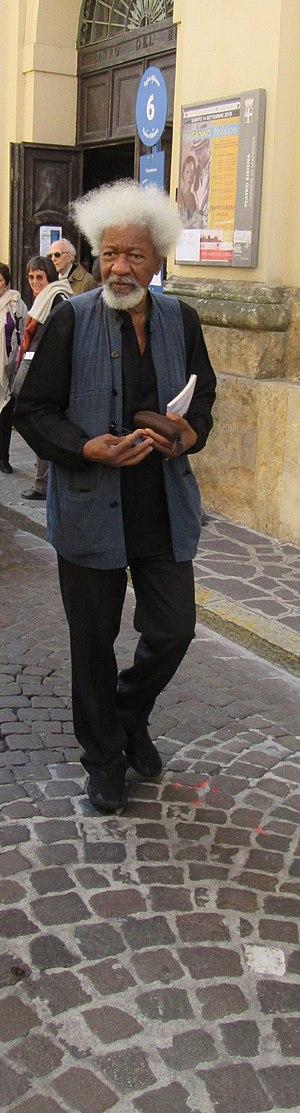
Wole Soyinka, né à Abeokuta le 13 juillet 1934, est un écrivain et metteur en scène nigérian. Lauréat du prix Nobel de littérature en 1986, il est le premier auteur noir à en être honoré. Artiste prolifique et éclectique, il a écrit de nombreuses pièces de théâtre, mais aussi des récits autobiographiques, des recueils de poèmes et de nouvelles, des romans, ainsi que des essais politiques et littéraires. Réputé pour la richesse de son imagerie poétique et la complexité de sa pensée, il compte parmi ses chefs-d'œuvre la tragédie anti-colonialiste La Mort et l'Écuyer du roi.